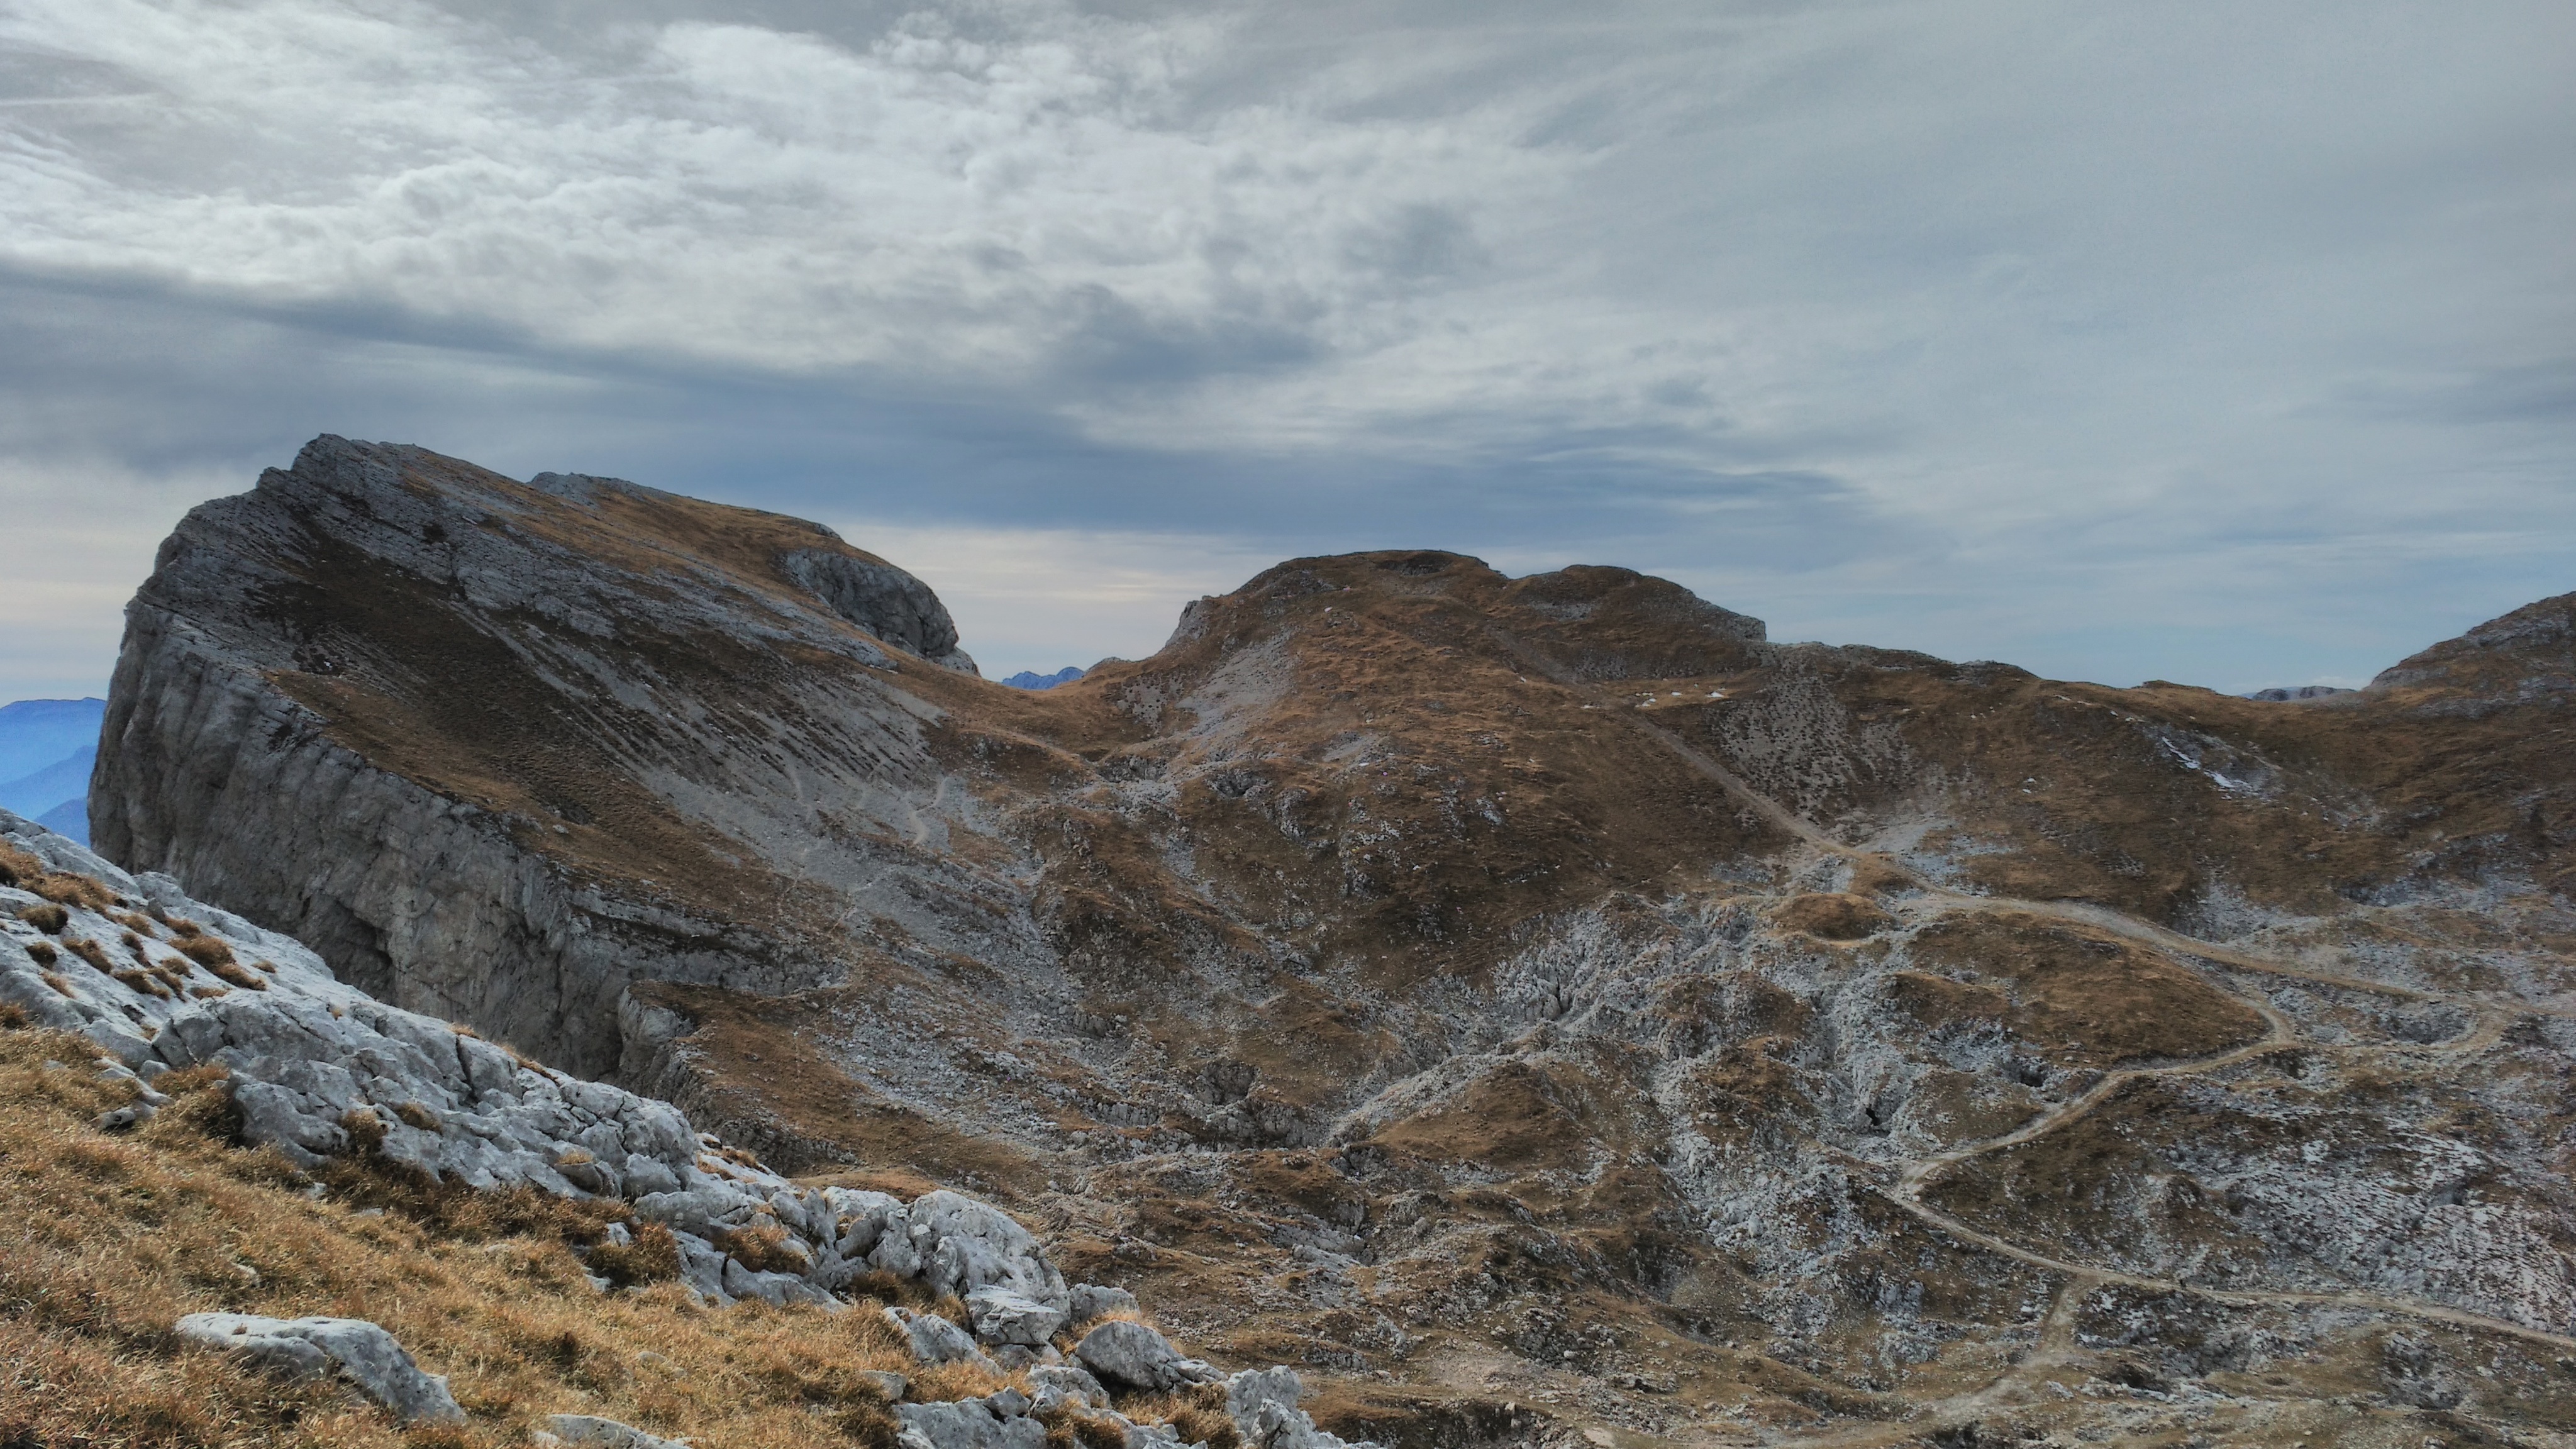
landscape, sea, rock, wilderness, mountain, snow, hiking, fall, hill, mountain range, formation, cliff, terrain, material, ridge, summit, geology, alps, badlands, plateau, fell, vercors, landform, mountain path, geographical feature, mountainous landforms